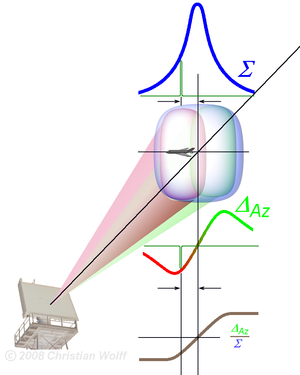
Principe du système monopulse
Un radar imageur est un radar actif qui émet un faisceau d'impulsions dans le domaine des longueurs d'onde centimétriques ou millimétriques pour représenter en deux ou trois dimensions l'environnement exploré.
Le radar monopulse est une adaptation du radar à balayage conique qui envoie des informations supplémentaires dans le signal pour éviter les problèmes posés par les changements rapides de la force du signal. Le système permet également d'être moins sensible au brouillage. La plupart des radars conçus depuis les années 1960 sont des systèmes monopulse.